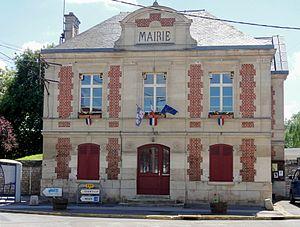
Mairie, Grande-Rue, au carrefour avec la rue de la Gare.
Ully-Saint-Georges est une commune française située dans le département de l'Oise en région Hauts-de-France.